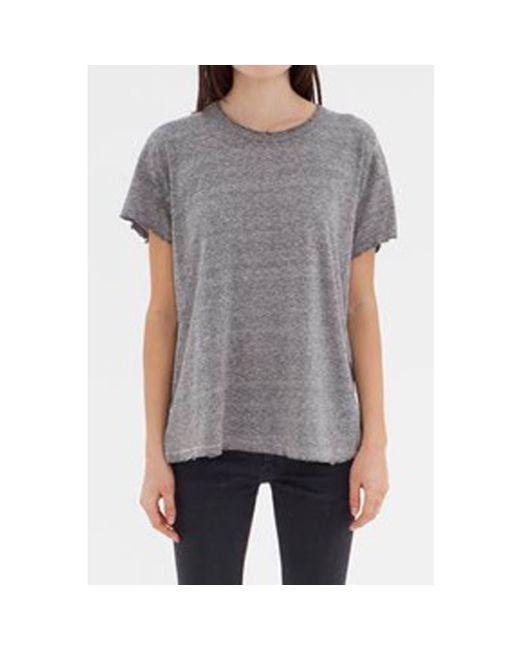
Damen Strick Kurzarm T-Shirt